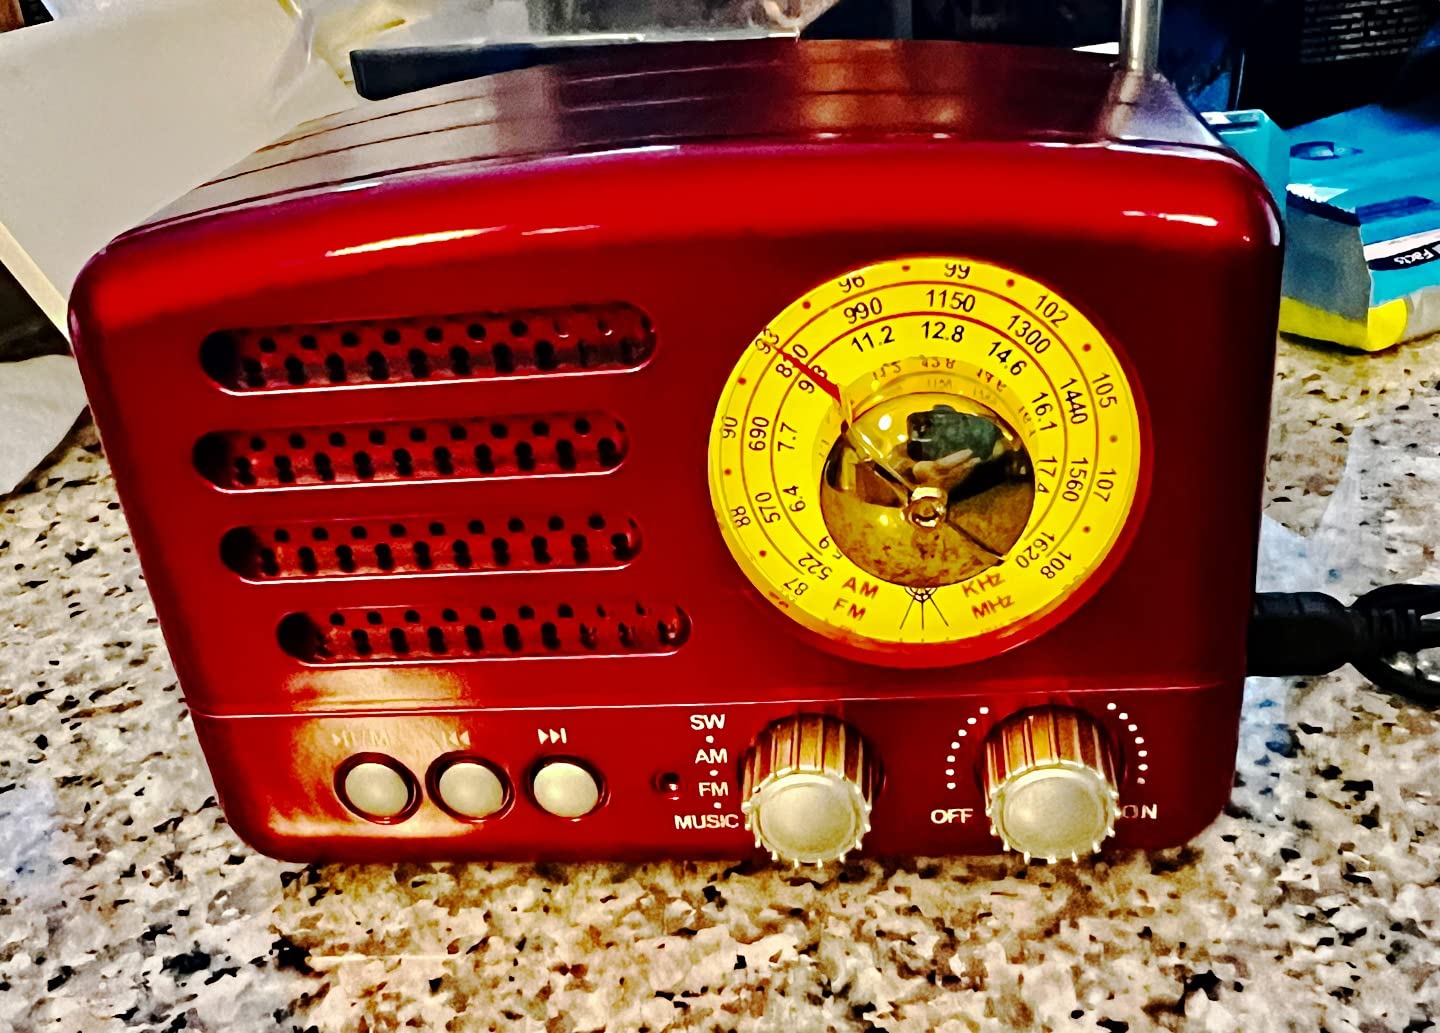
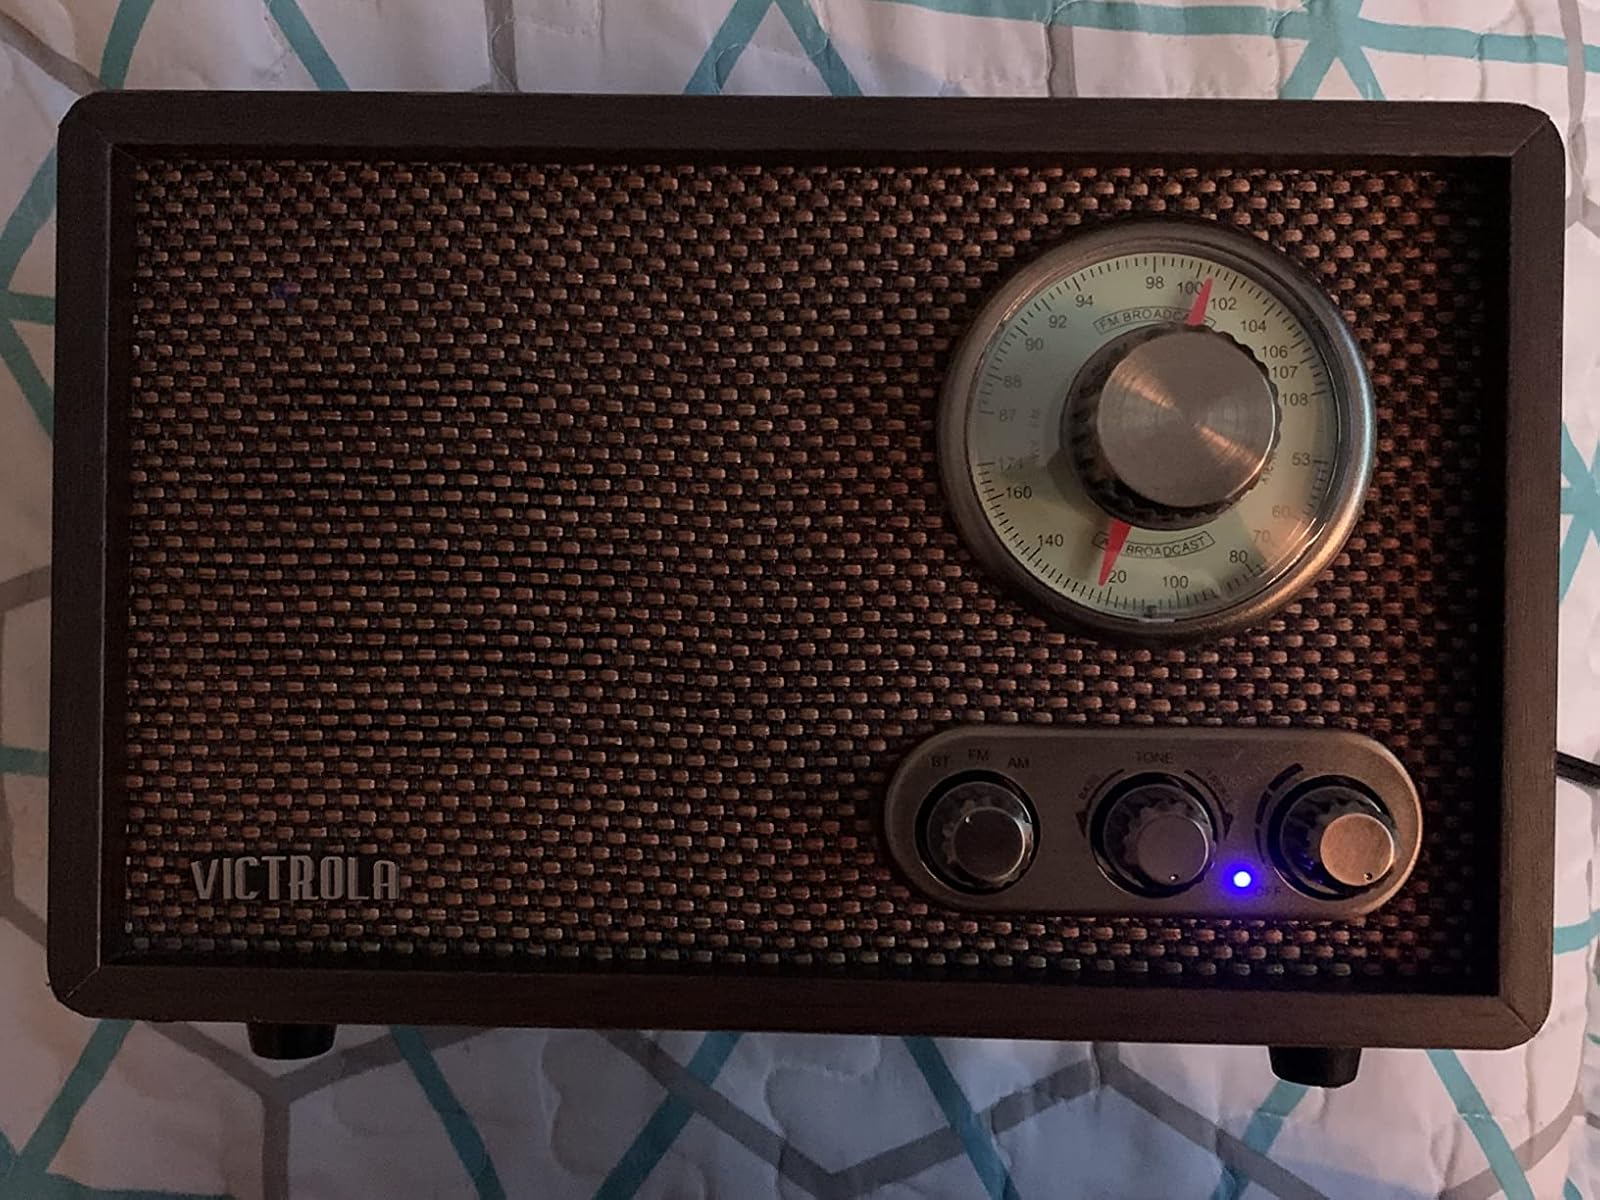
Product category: radio
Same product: no